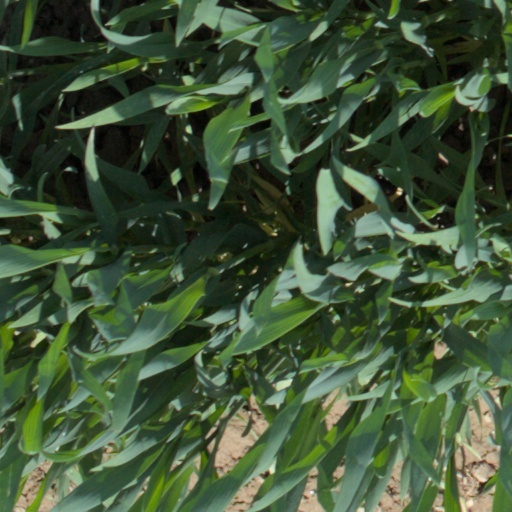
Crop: wheat